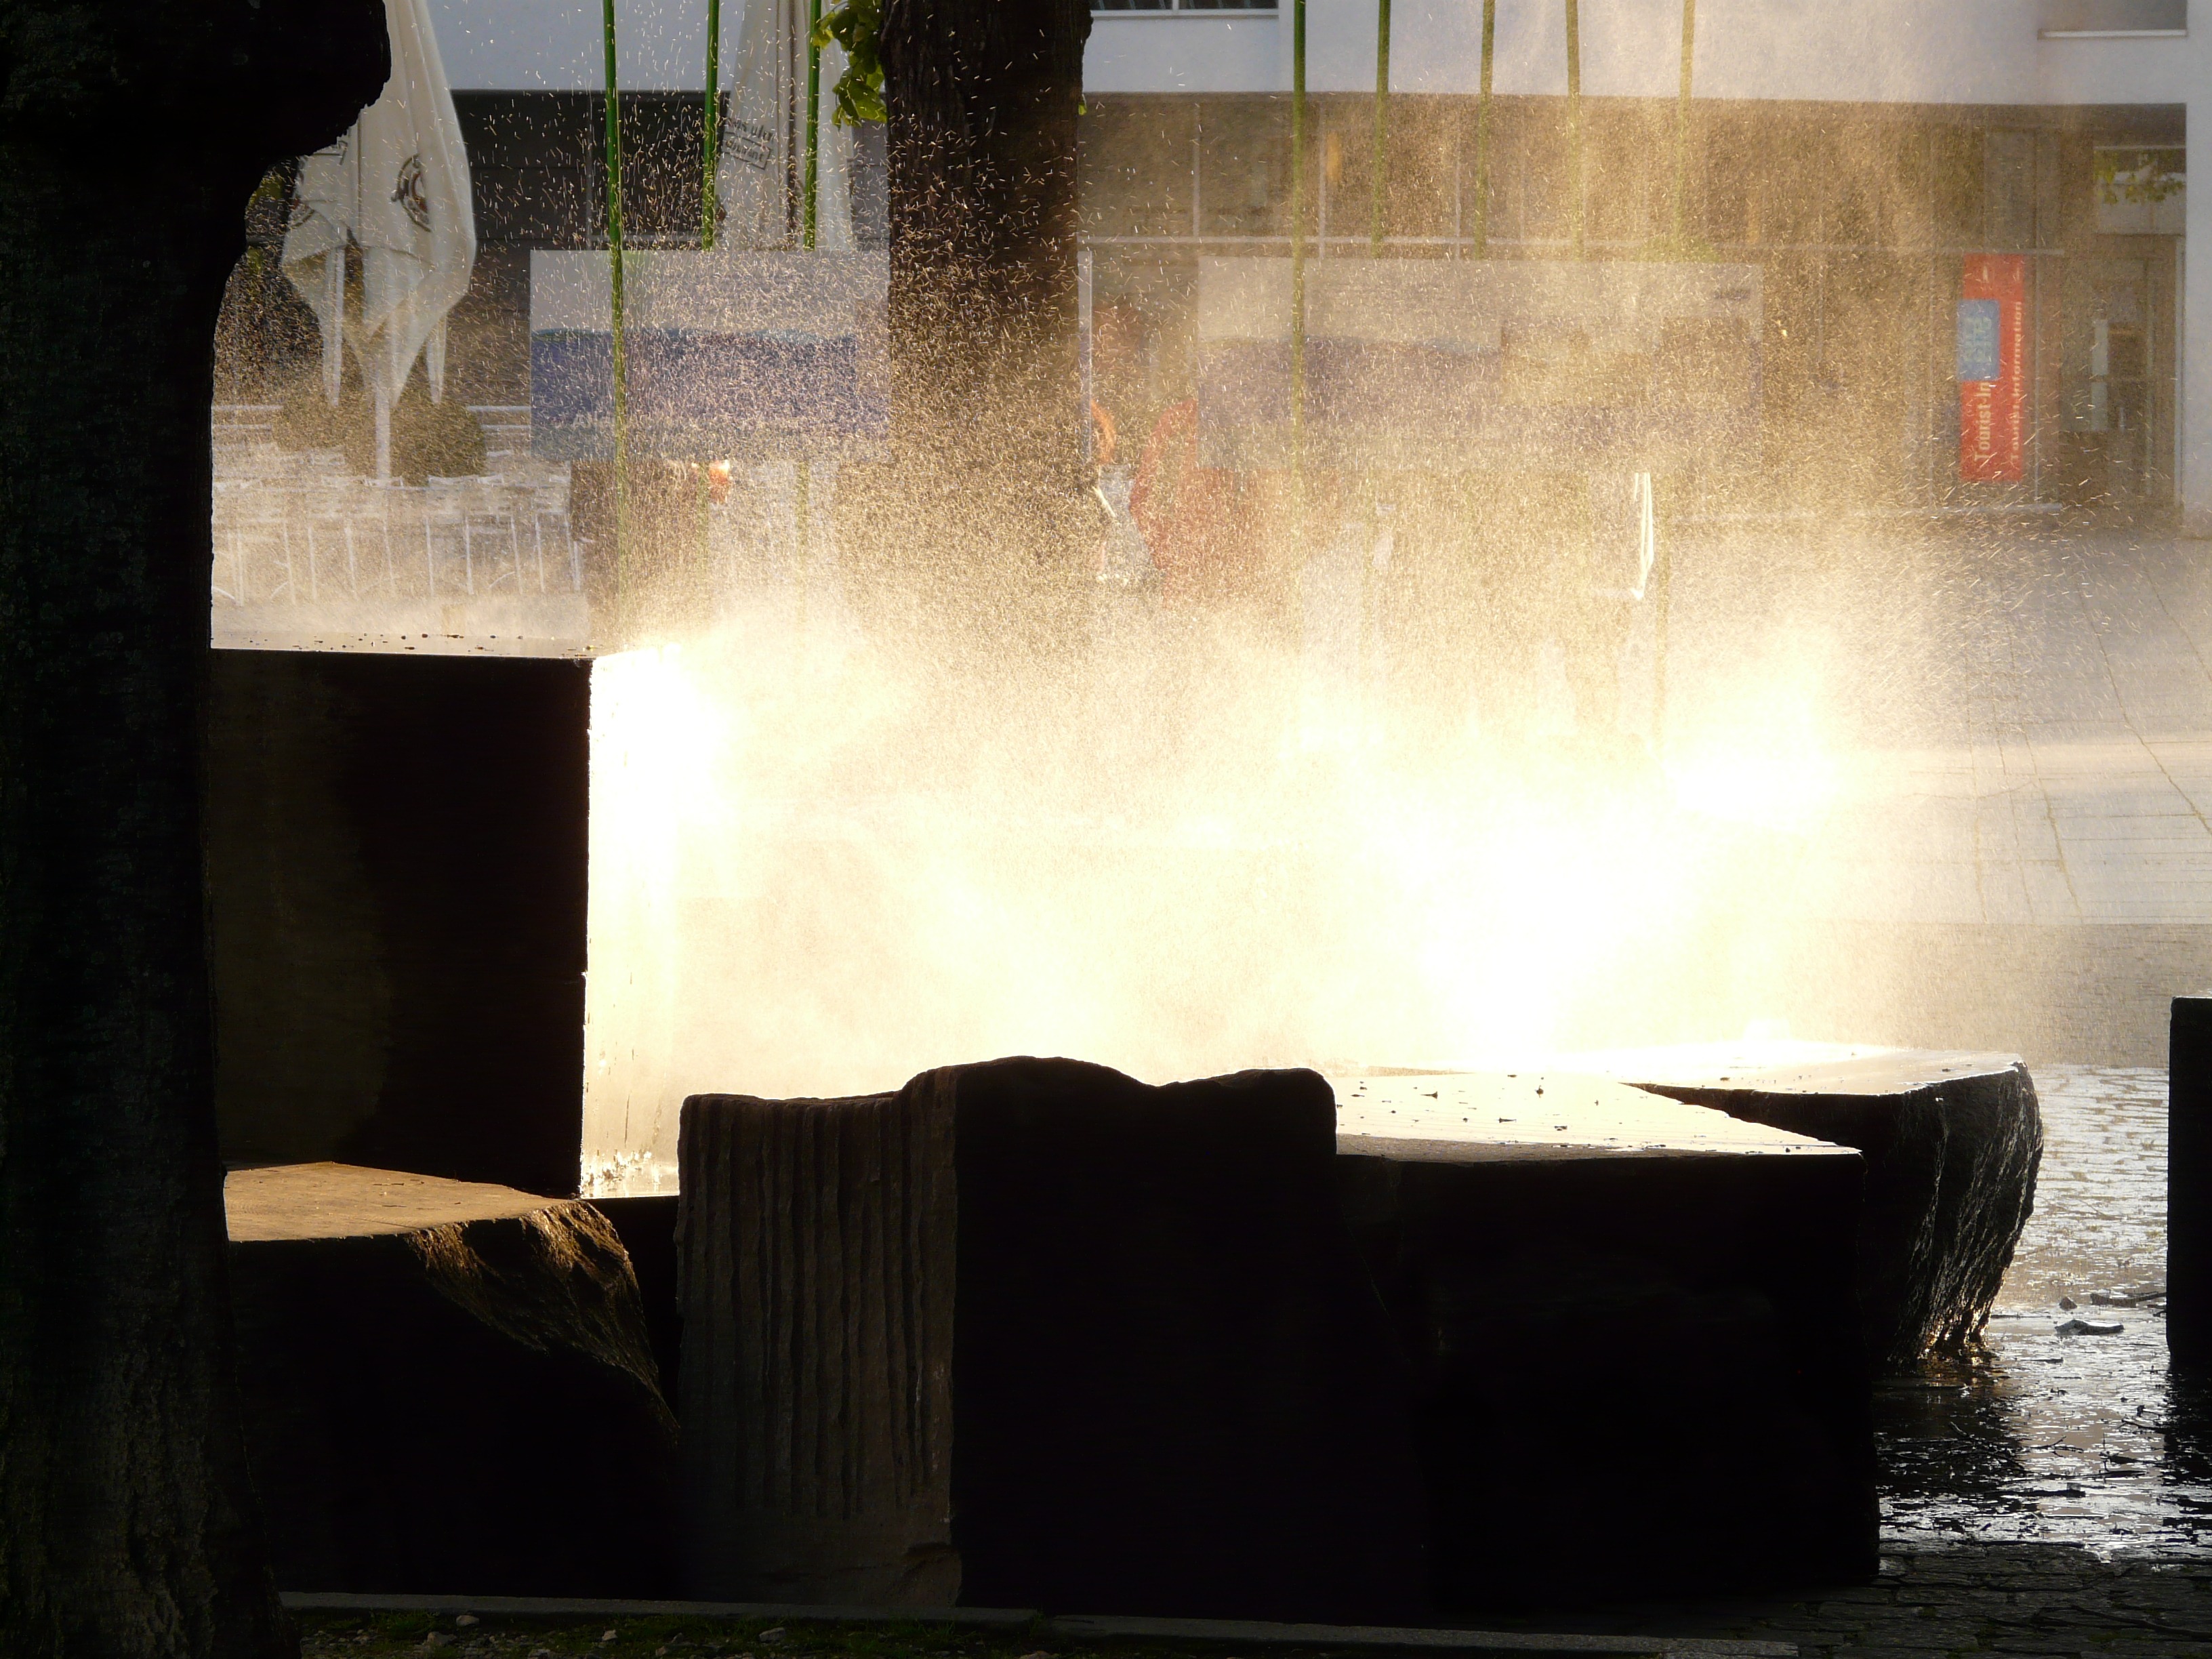
water, light, house, sunlight, wet, reflection, darkness, fountain, water feature, back light, inject, atomization